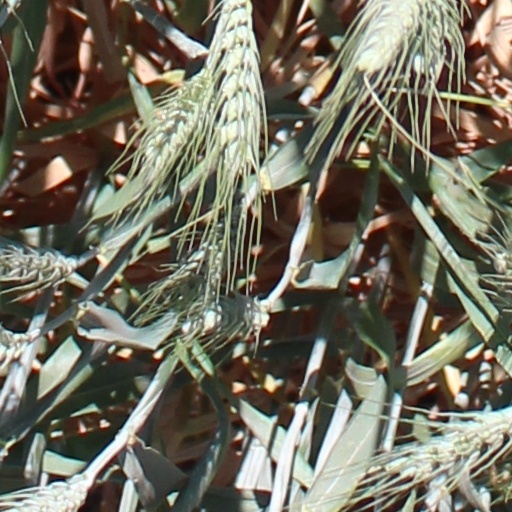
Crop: wheat